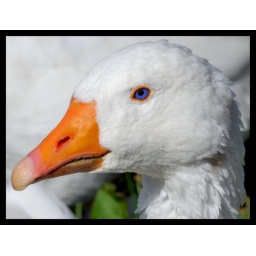
Loved the contrast of his blue eye against the white